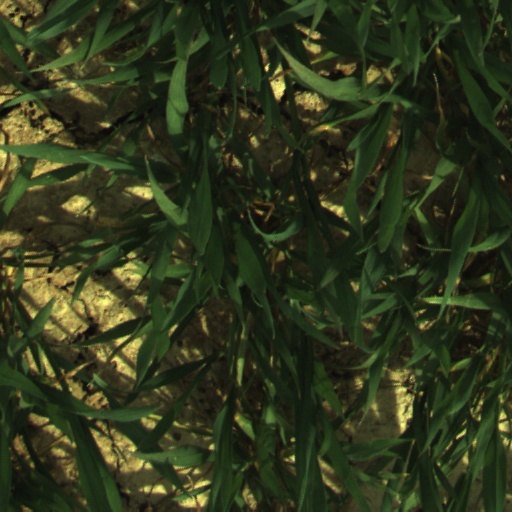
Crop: wheat